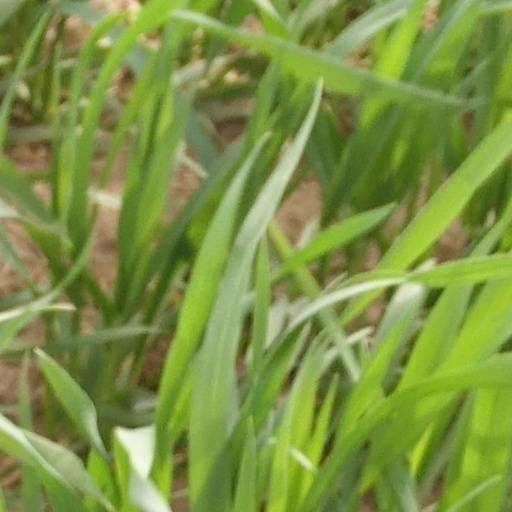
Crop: wheat